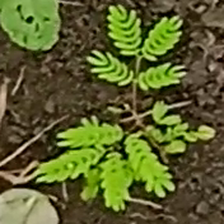
Weed species: Dwarf_cassia_(Chamaecrista pumila)